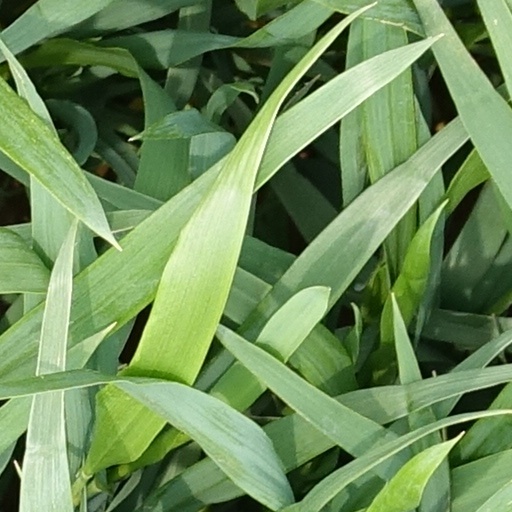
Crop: wheat